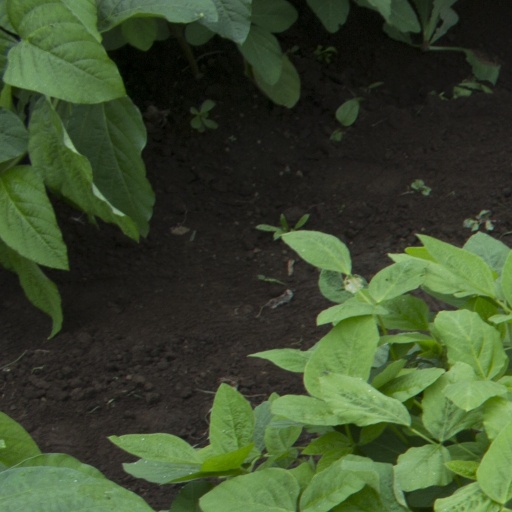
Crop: soybean